2009 swine flu pandemic timeline

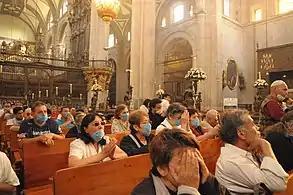
Mexico City Metropolitan Cathedral

First confirmed case of swine flu, in Almansa, and thus the first case in Europe; A(H1N1) has spread from the WHO Region of the Americas to the WHO European Region.